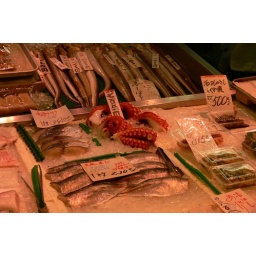
fish market in kyoto